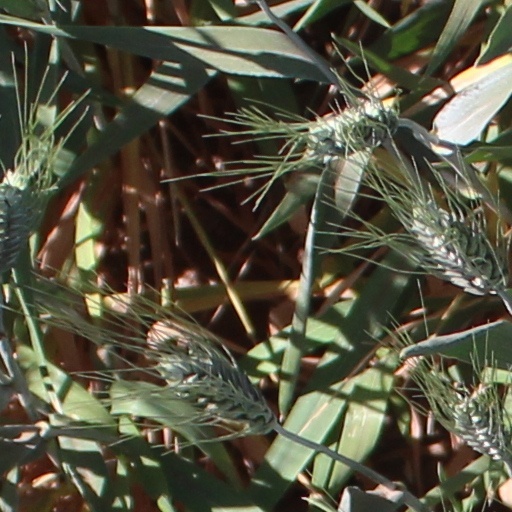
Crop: wheat